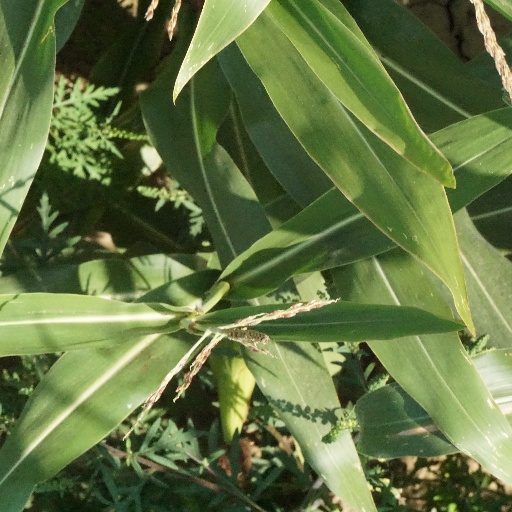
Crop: maize; corn